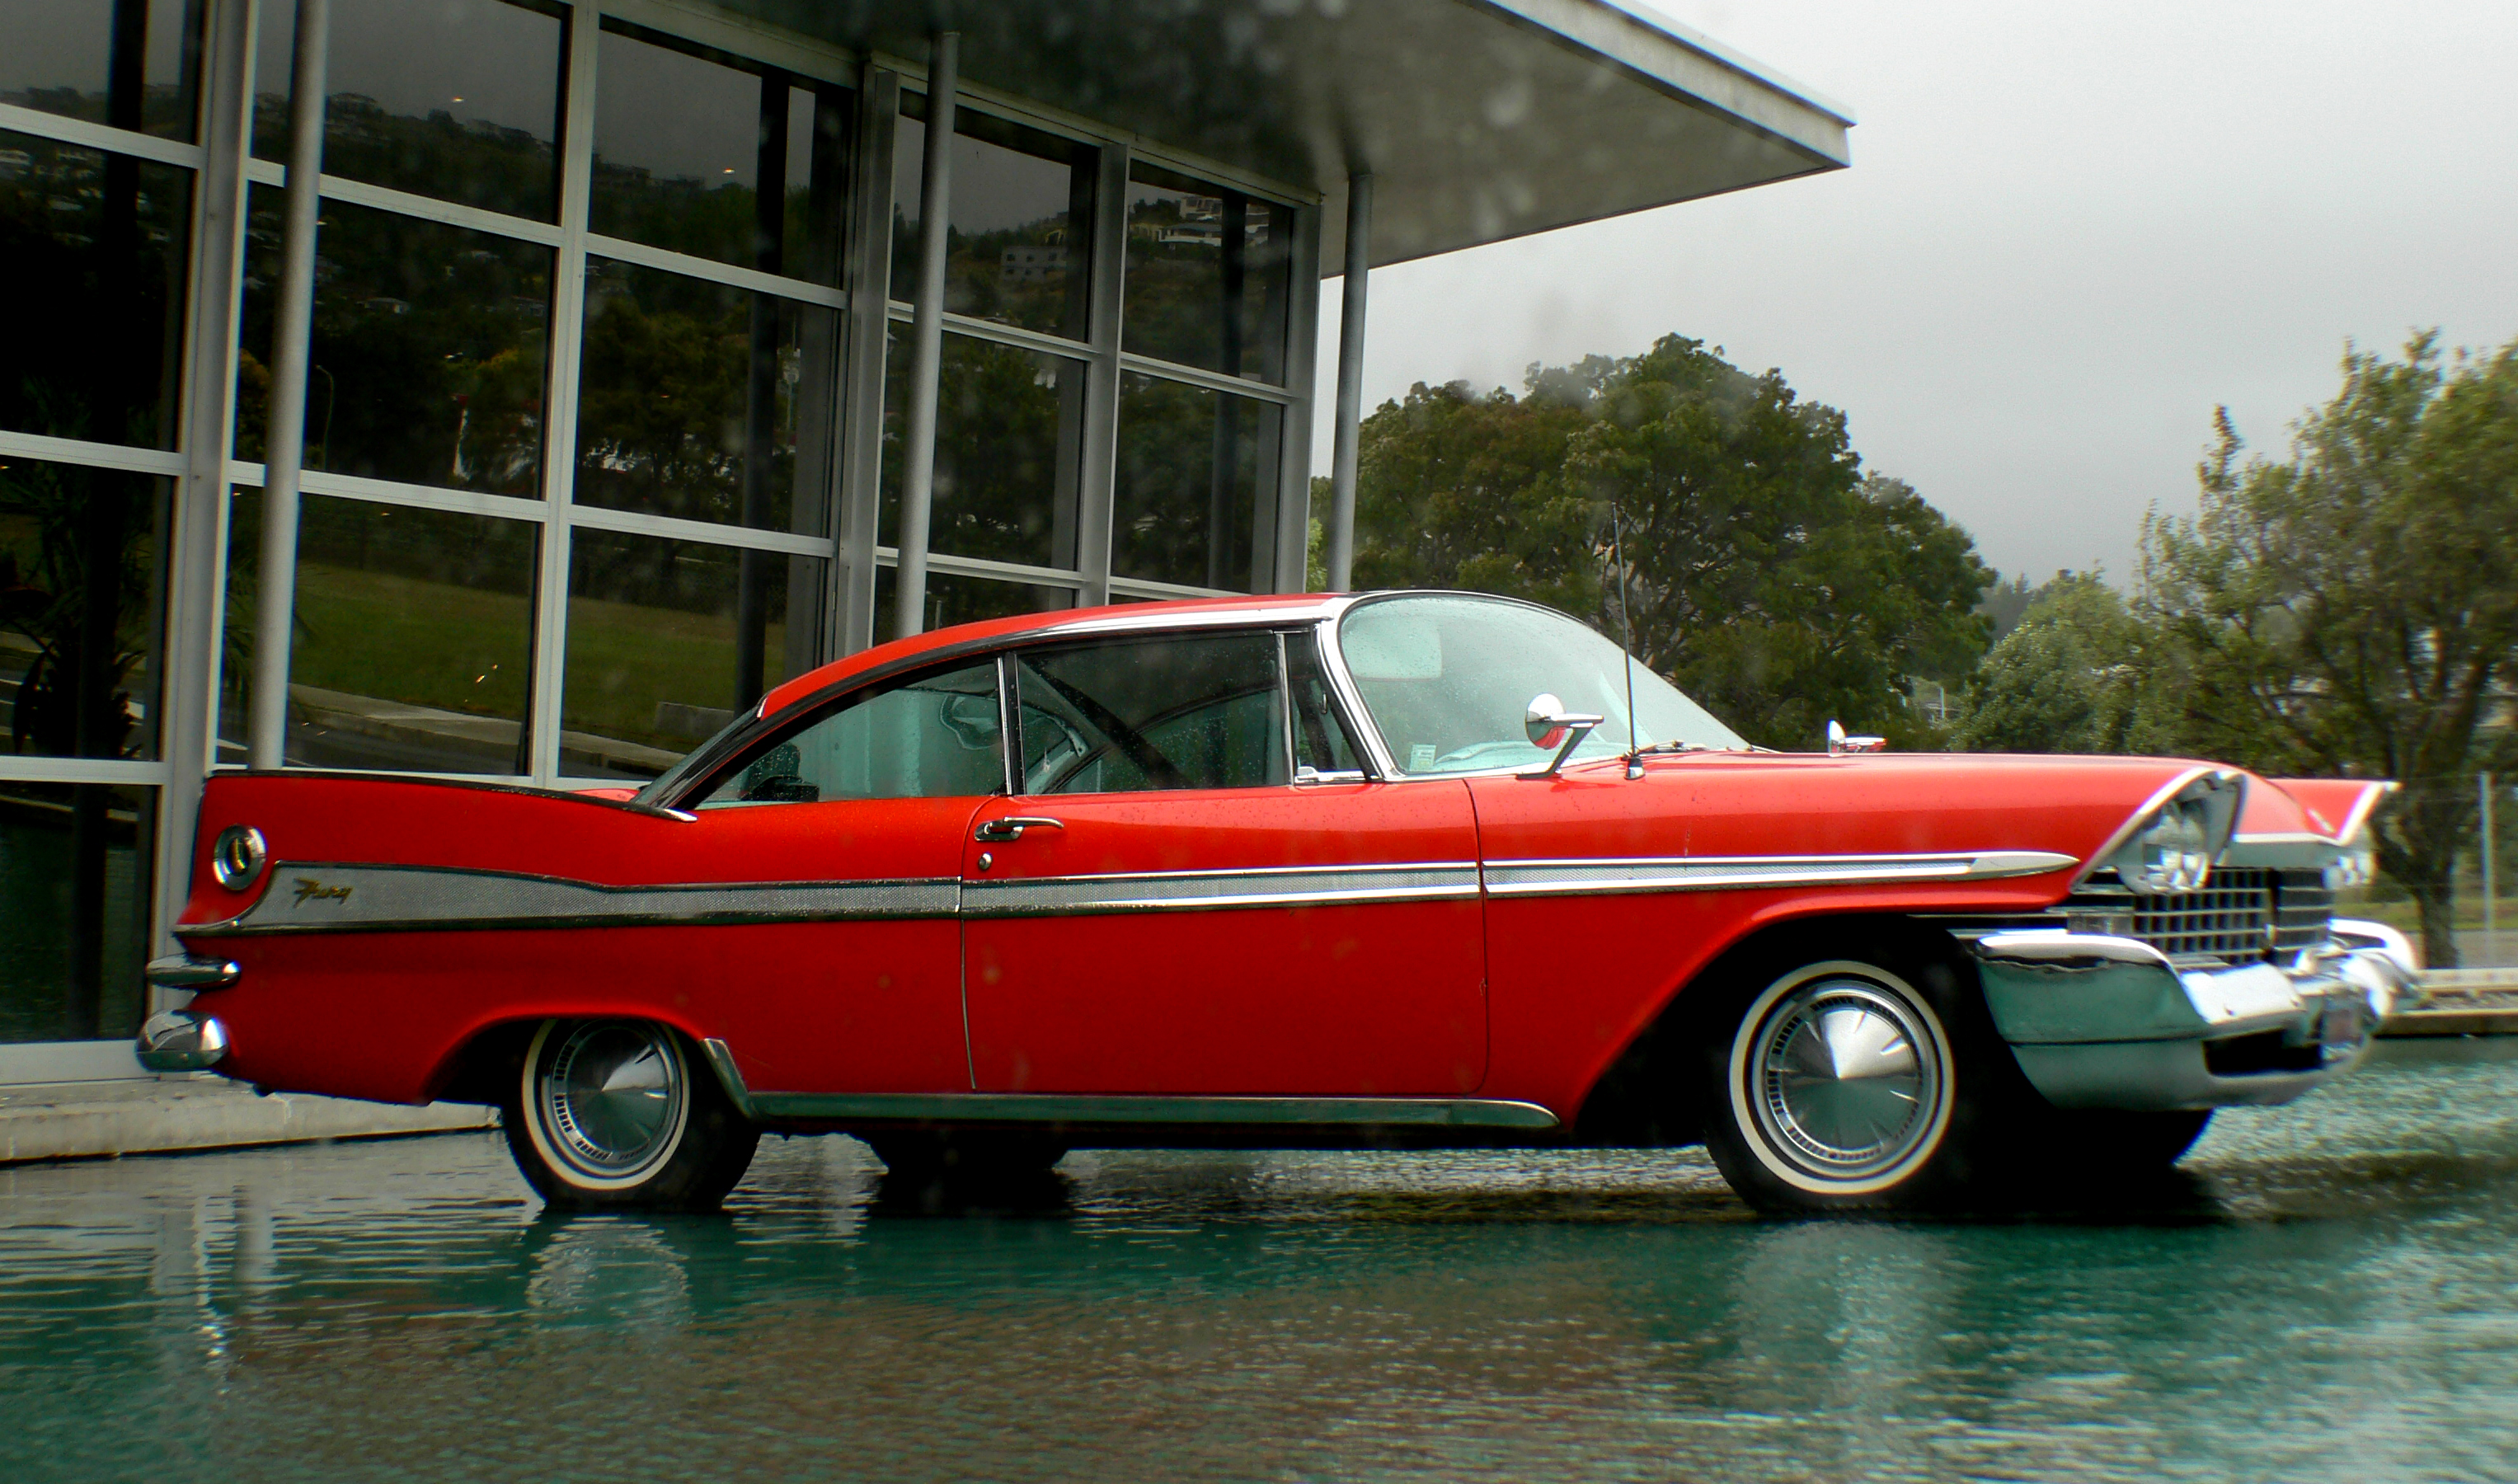
car, vehicle, sedan, coupe, americancars, antique car, land vehicle, automobile make, automotive exterior, compact car, luxury vehicle